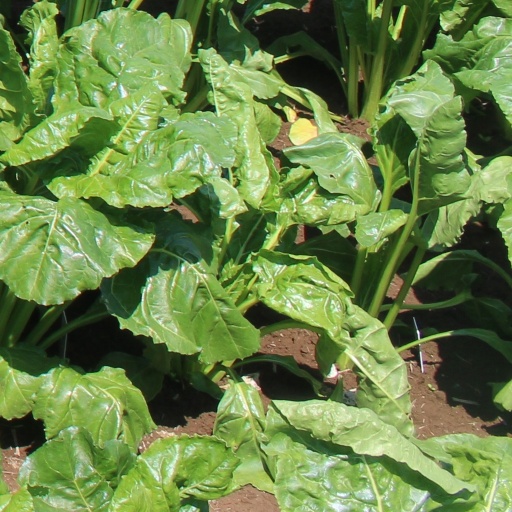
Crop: sugar beet